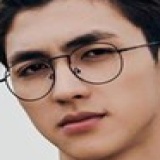
diễn viên Bình An